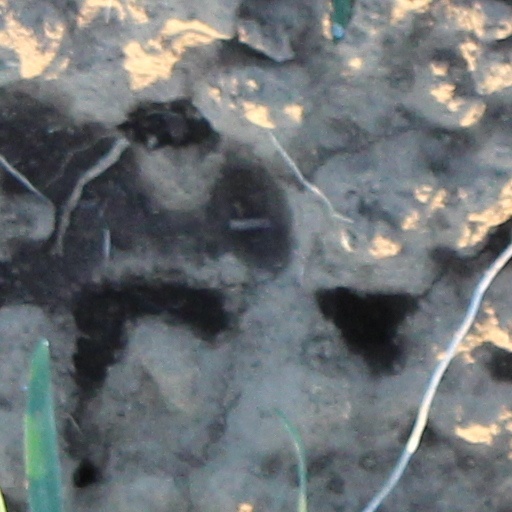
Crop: wheat